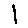
Label: 1